2013 Los Angeles Dodgers season

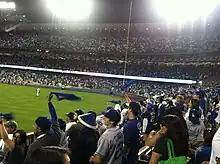
Dodger Stadium during Game 3 of the 2013 NLDS

After the break, the Dodgers traveled to the nation's capital for a three-game series against the Washington Nationals. Hanley Ramírez hit a two-run homer and Andre Ethier a solo shot to account for all the team's runs in a 3–2 win. Ramírez's RBI double in the 10th inning capped a 3 for 5 night as the Dodgers took game 2 of the series, 3–1, on July 20. Matt Kemp rejoined the Dodgers on July 21 after spending two weeks on the disabled list with a sore shoulder. In his return, he was 3 for 4 with a homer as the Dodgers drubbed the Nationals 9–2 to sweep the series. The Dodgers moved into first place for the first time all season when they clobbered the Toronto Blue Jays 14–5 on July 22. A. J. Ellis set career highs with five RBI, four hits (including a homer), and three runs. Skip Schumaker also hit a three-run homer in the game. The following day, the Dodgers fell behind 8–3 after 6 innings but came back and won 10–9. Adrián González three-run homer in the eighth inning was the big blow. They came from behind again the next day, closing out the road trip by scoring 5 runs in the top of the 10th with home runs by Mark Ellis and Yasiel Puig to win 8–3. With the win the Dodgers set an L.A. Dodger record with their 10th straight road win, something the Dodgers franchise hadn't done since 1955. This was also the first time they had swept an interleague series (of three or more games) since 2003 and the first time they had scored eight or more runs in four straight games since 1985.